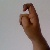
The image shows a hand gesture representing the letter 'X' in Indian Sign Language.